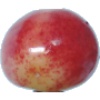
Label: cherry_rainier